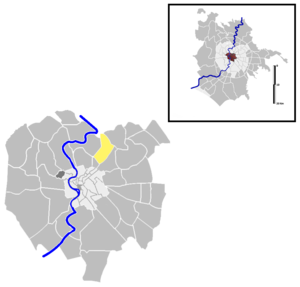
Trieste est un quartiere situé au nord de Rome en Italie. Il est désigné dans la nomenclature administrative par Q.XVII et fait partie du Municipio II. Sa population est de 65 139 habitants répartis sur une superficie de 3,7063 km².